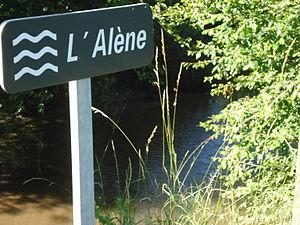
L'Alène est une rivière française qui coule dans le département de la Nièvre. C'est un affluent de l'Aron en rive gauche, donc un sous-affluent de la Loire par l'Aron.
Luzy est une commune française située dans le département de la Nièvre, en région Bourgogne-Franche-Comté.